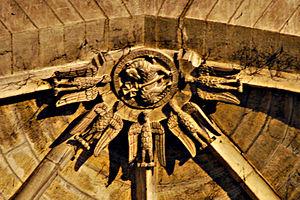
L'église Notre-Dame-du-Lac est une église romane située dans la commune du Thor dans le département français de Vaucluse en région Provence-Alpes-Côte d'Azur.